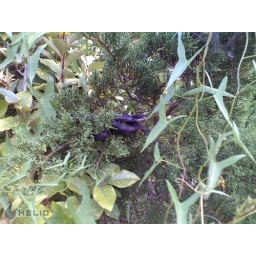
A little black snake in a tree in the lot next door.